The Bull Hotel, Cambridge

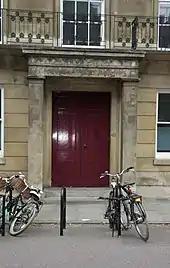
The entrance porch on Trumpington Street

The four-storey hotel was built in 1828, and occupies the site of an inn previously known as the Black Bull, which was in existence as early as the fifteenth century. The Black Bull was bequeathed to St Catharine's College in 1626 and rebuilt in 1828 and opened as a hotel. In 1936 two "acanthus'" type posts were said to flank the stone ashlar porch of the Bull Hotel.